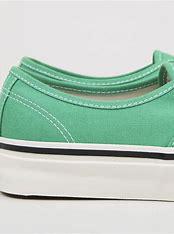
Brand: Vans
Model: Authentic 44 DX